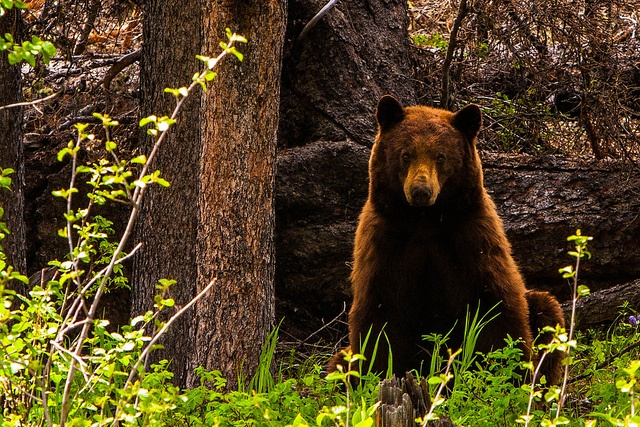
A brown bear standing next to a tree in a forest.
A bear in the woods sitting beside a tree.
A large grizzle bear sitting up right in a forest.
A large brown bear poses for a picture.
grizzly bear sitting by himself in the forest